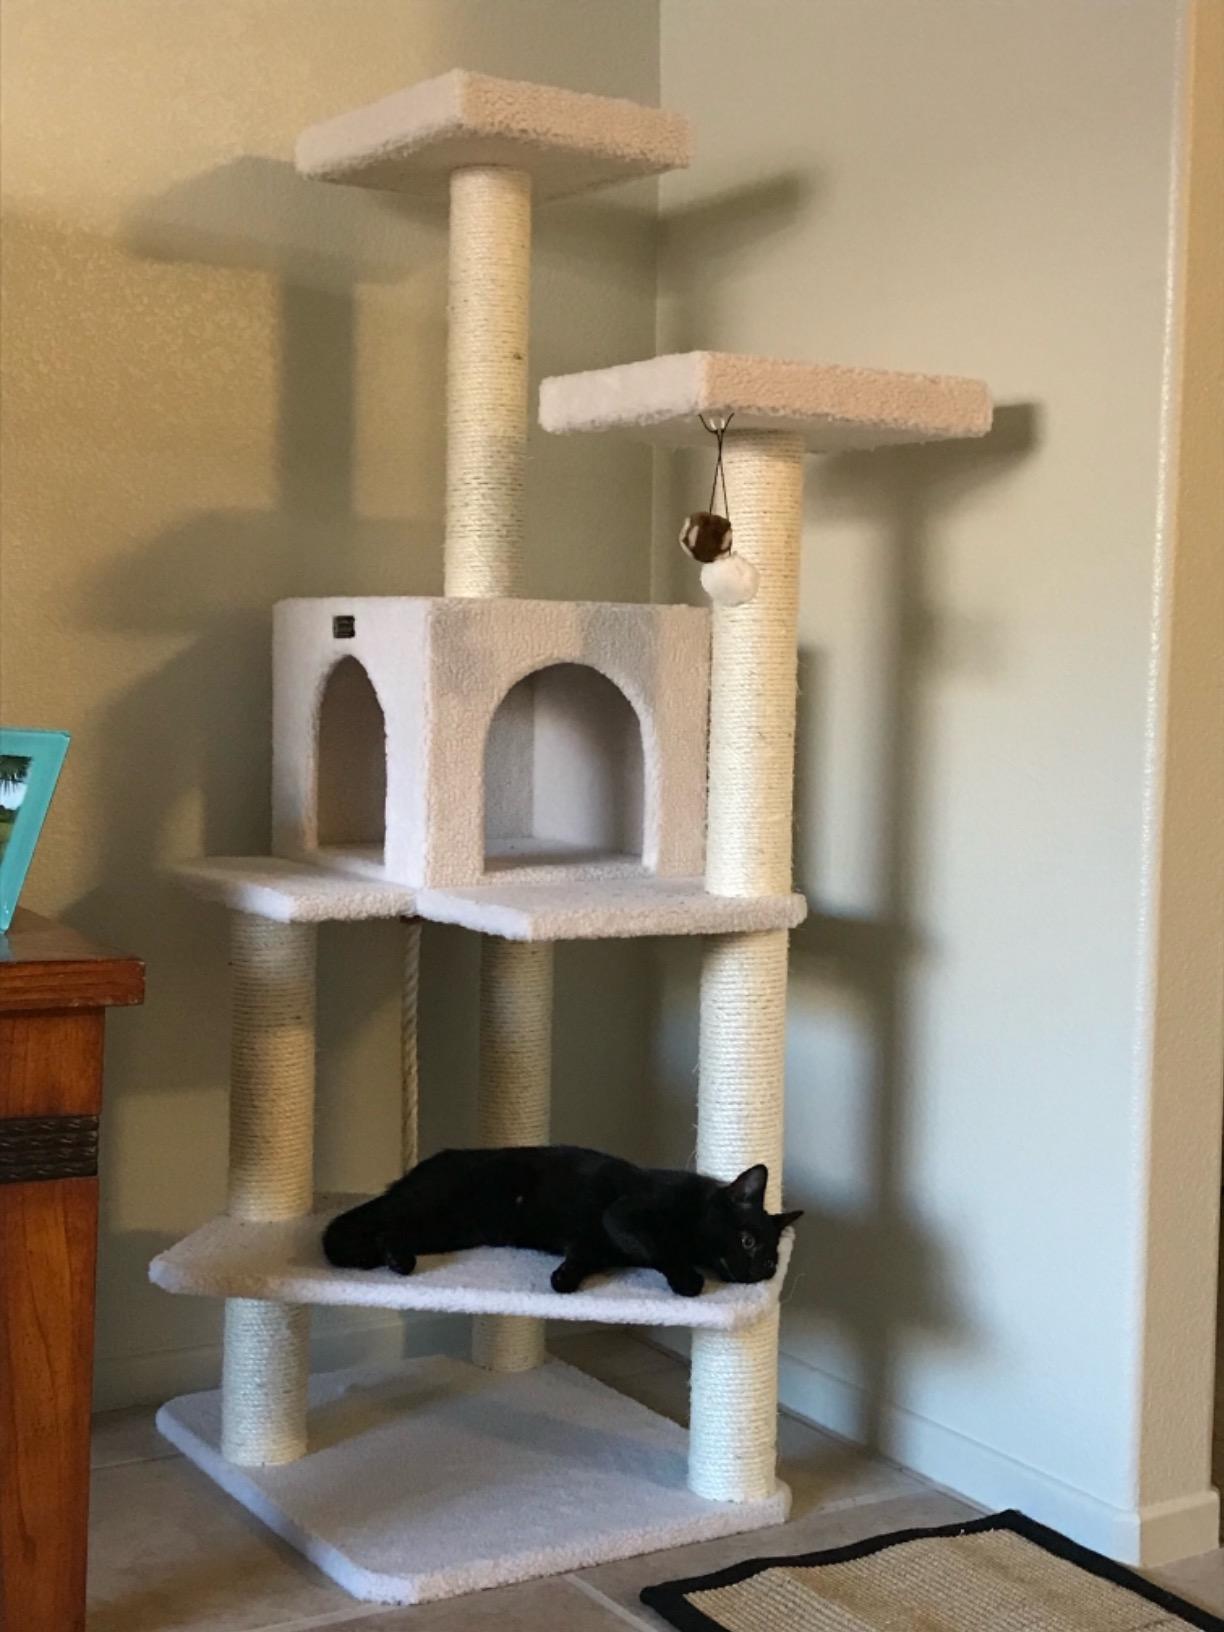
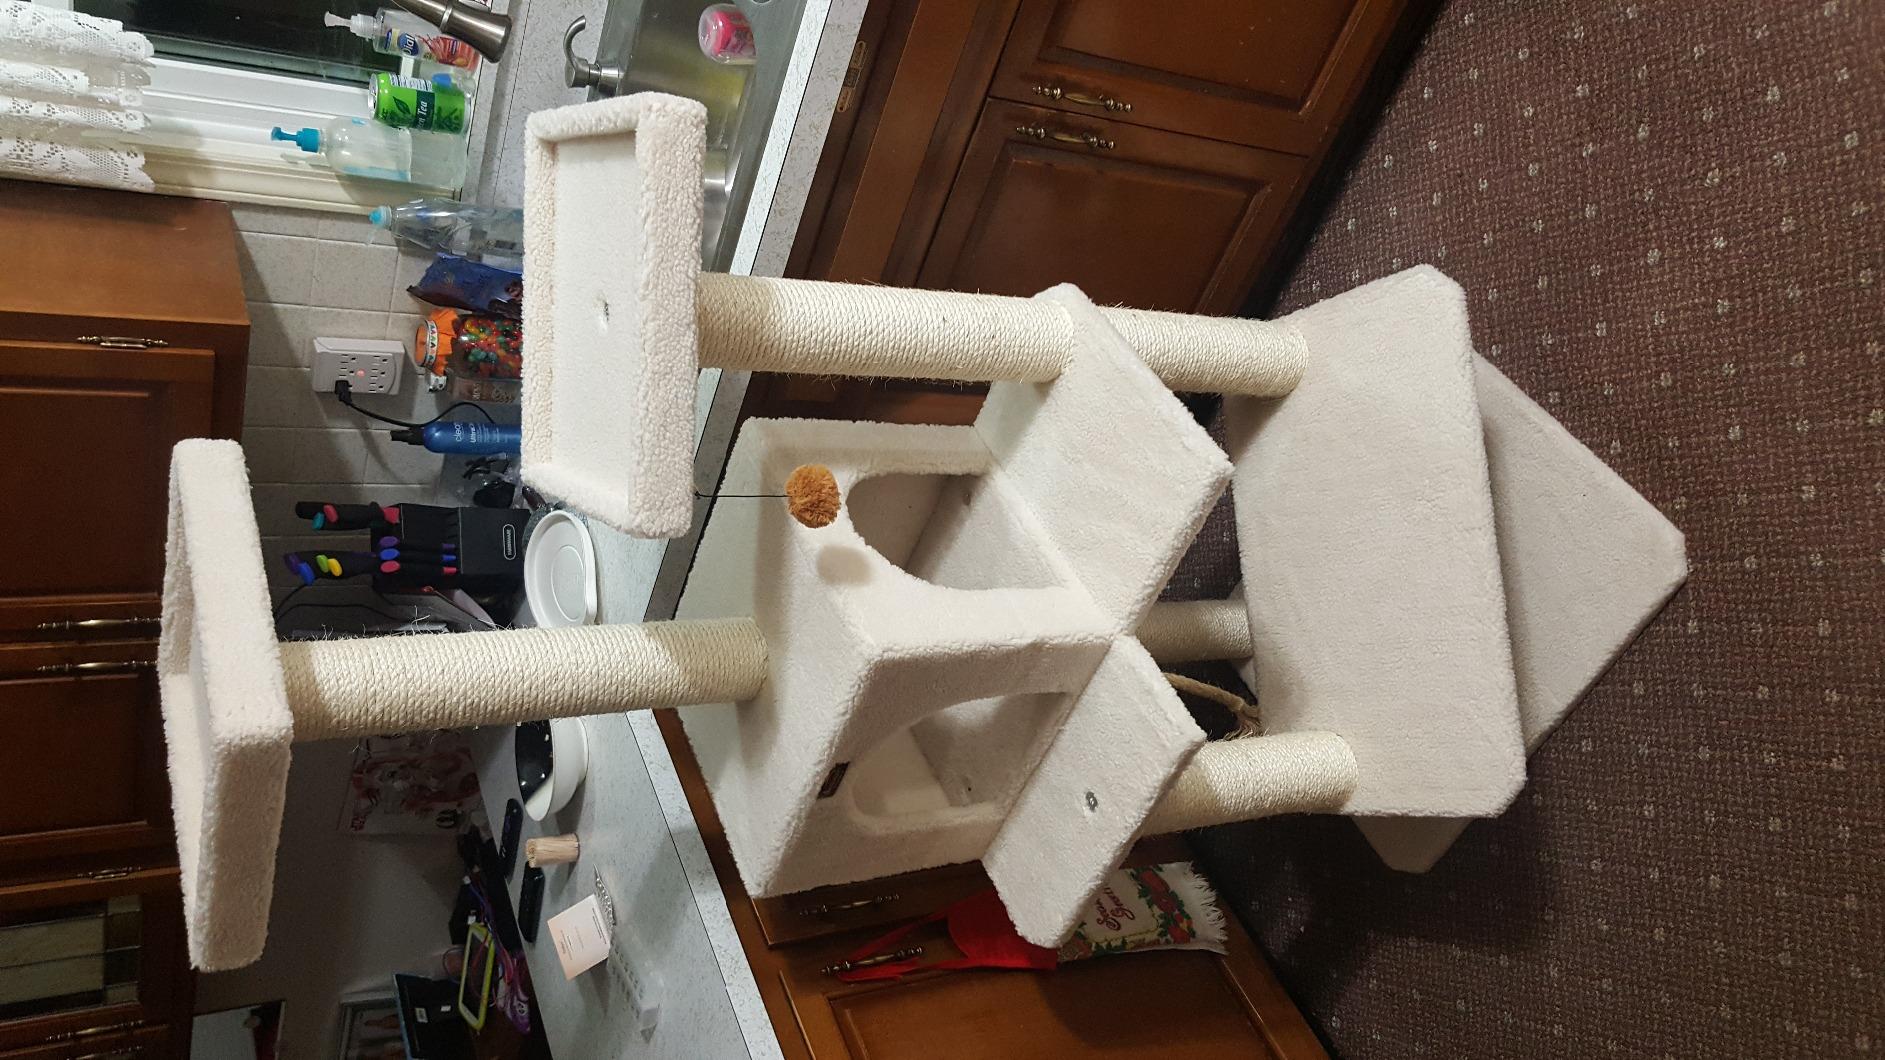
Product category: items_cat tree
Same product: yes